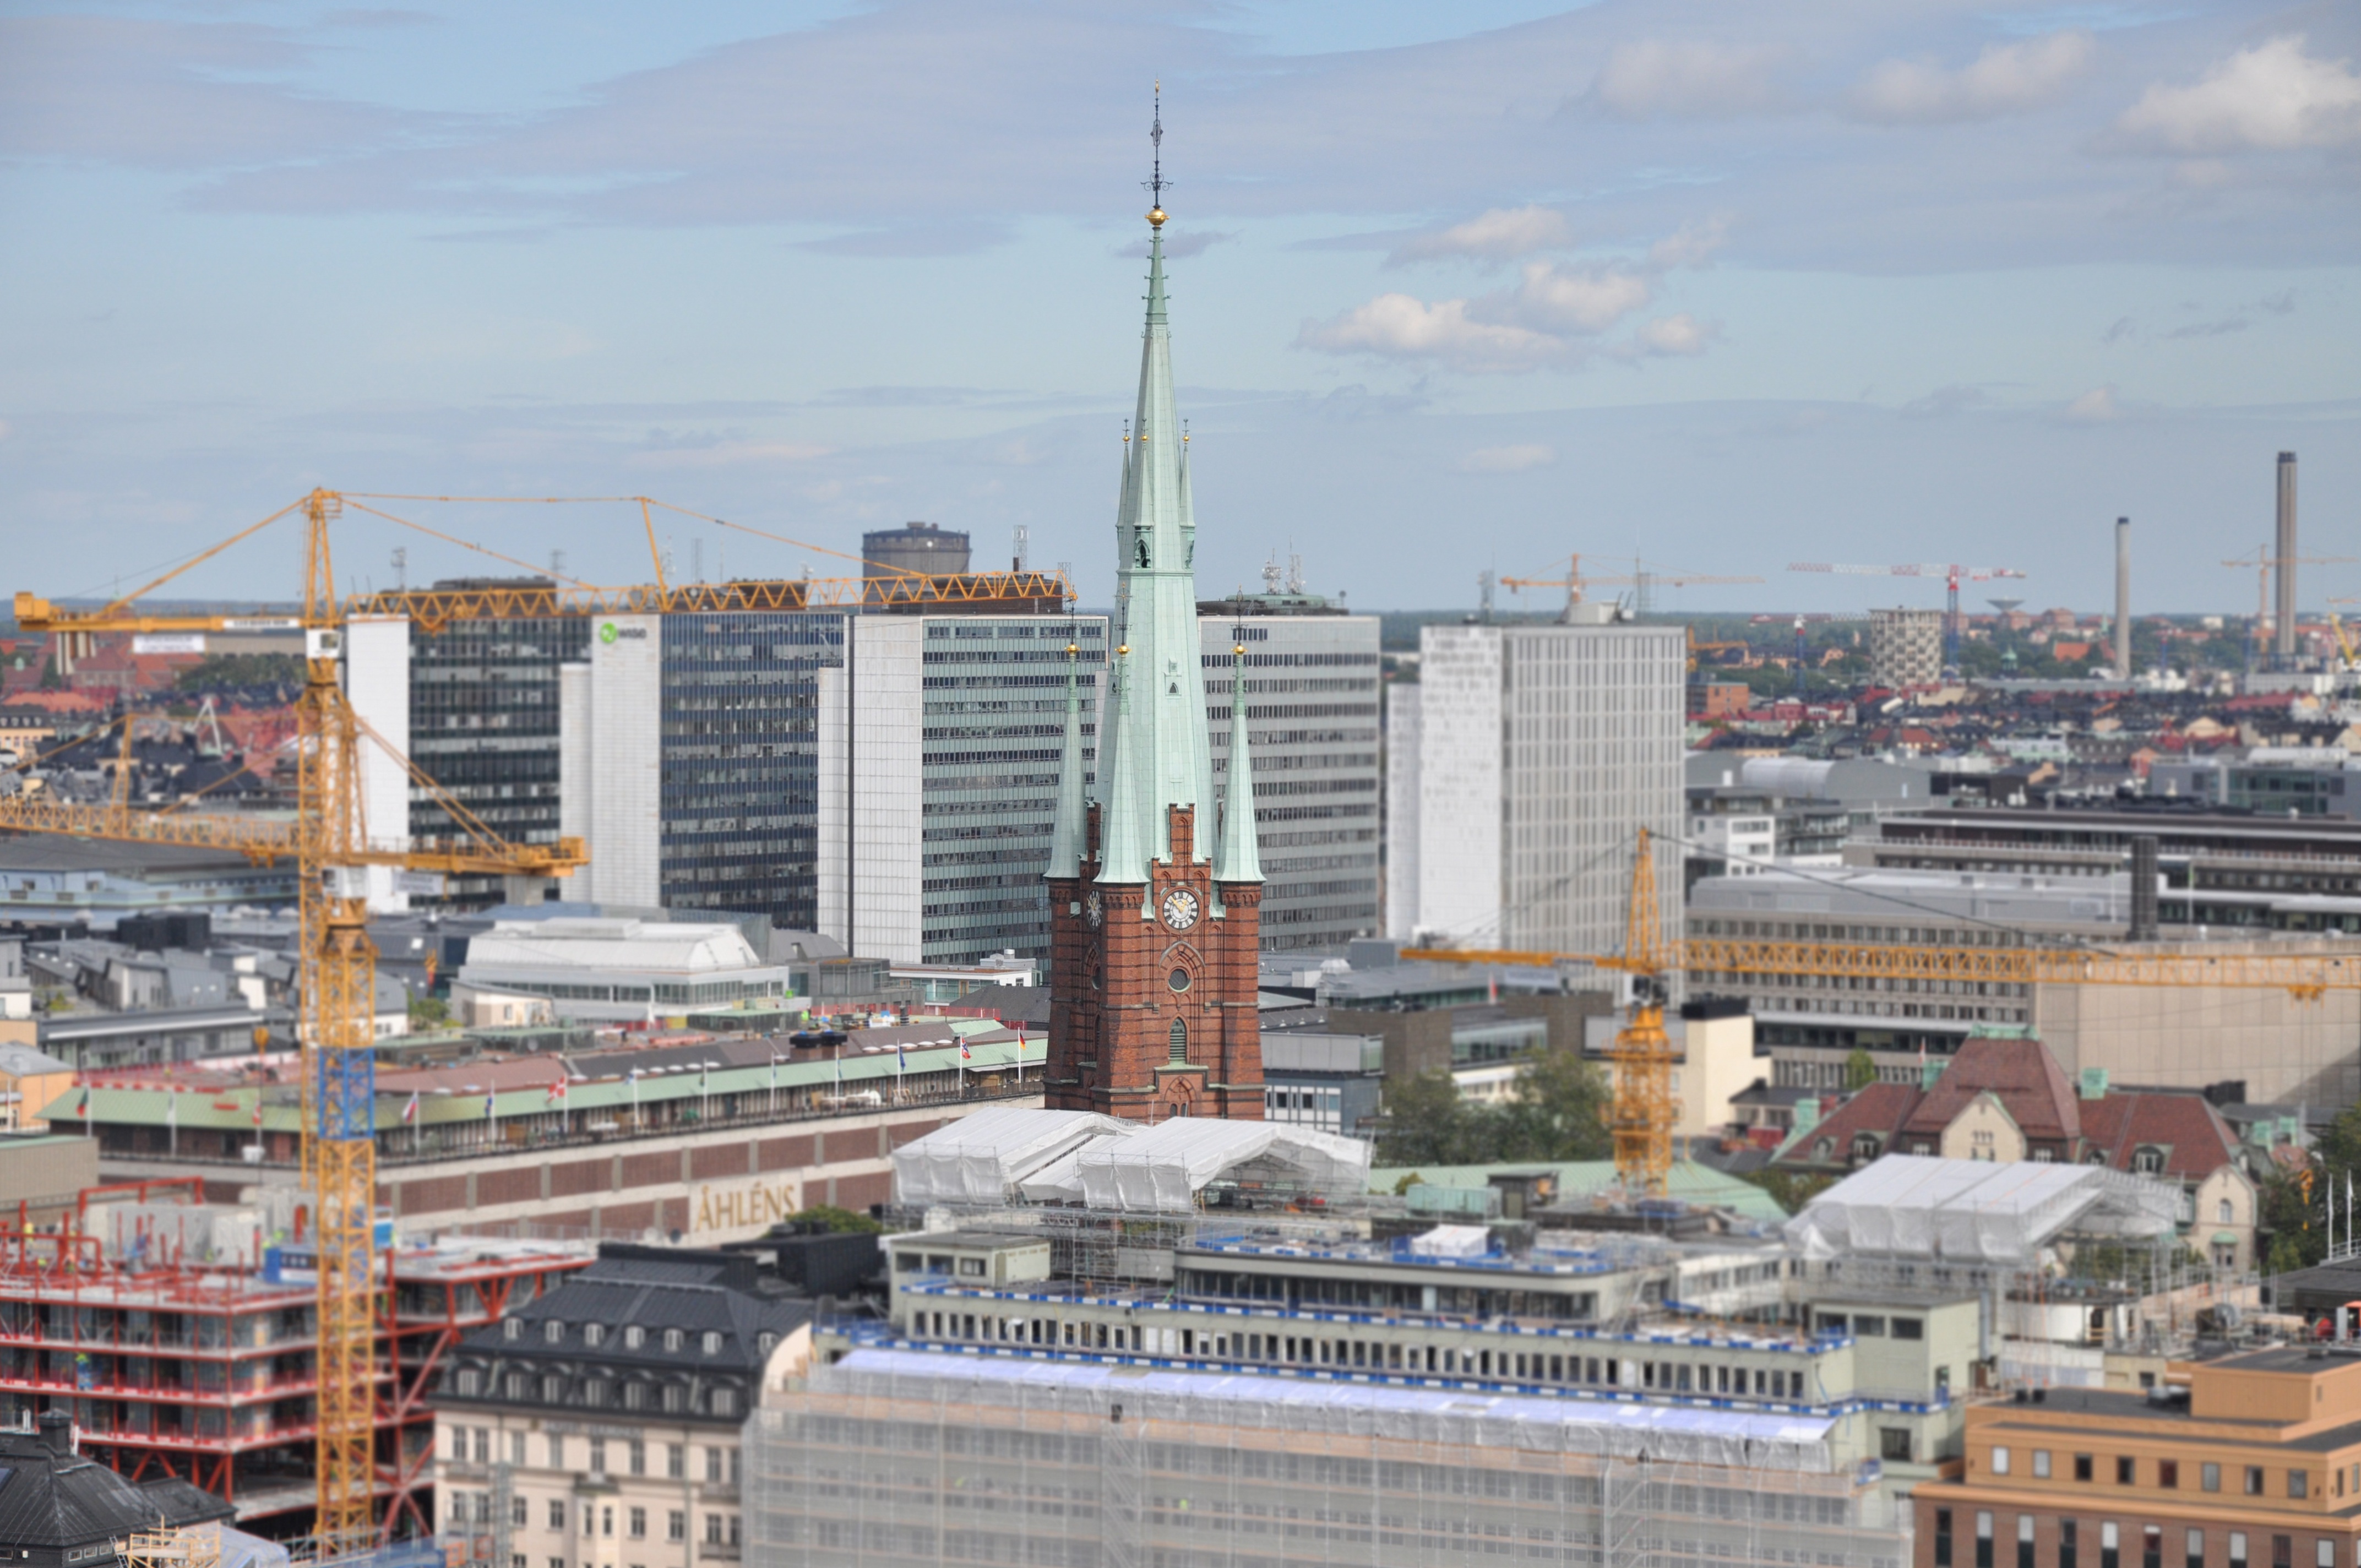
structure, skyline, skyscraper, cityscape, downtown, construction, stadium, arena, sport venue